Transport in Azerbaijan

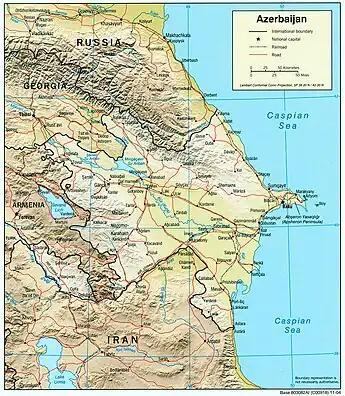
Azerbaijan geopolitical map with rail and road network

The transport in Azerbaijan involves air traffic, waterways and railroads. All transportation services in Azerbaijan except for oil and gas pipelines are regulated by the Ministry of Transportation of Azerbaijan Republic.